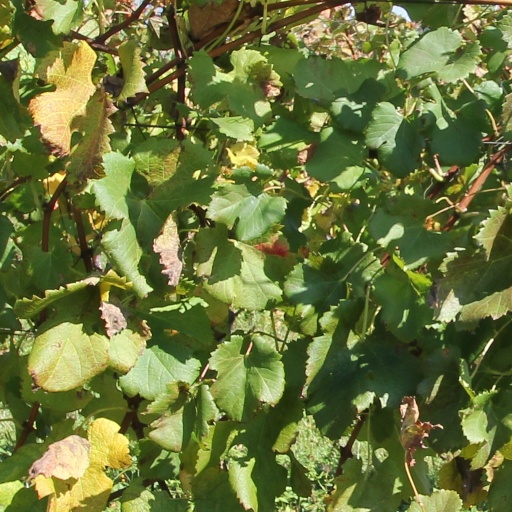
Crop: grape